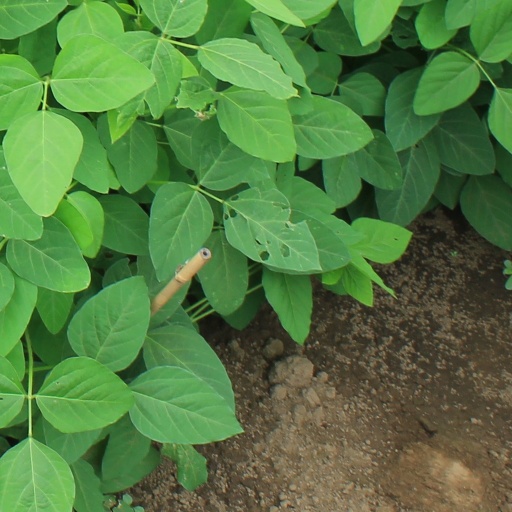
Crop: soybean